Boris Vladimirovich Golitsyn

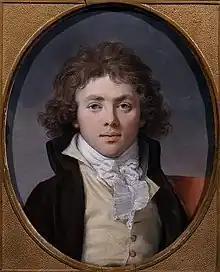
Boris

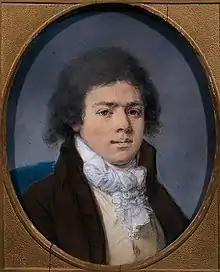
Dmitry

Boris became very hostile to the turn of events and joined the Swedish army to fight against Revolutionary France. In 1794 he fought in Poland (then on the eve of its Third Partition), receiving the Order of St George fourth class on 1 January 1795 for brave deeds in the attack on the fortress at Warsaw during the Battle of Praga on 24 October 1794 (Old Style) - during that battle, he had fought alongside his brother Dmitry.